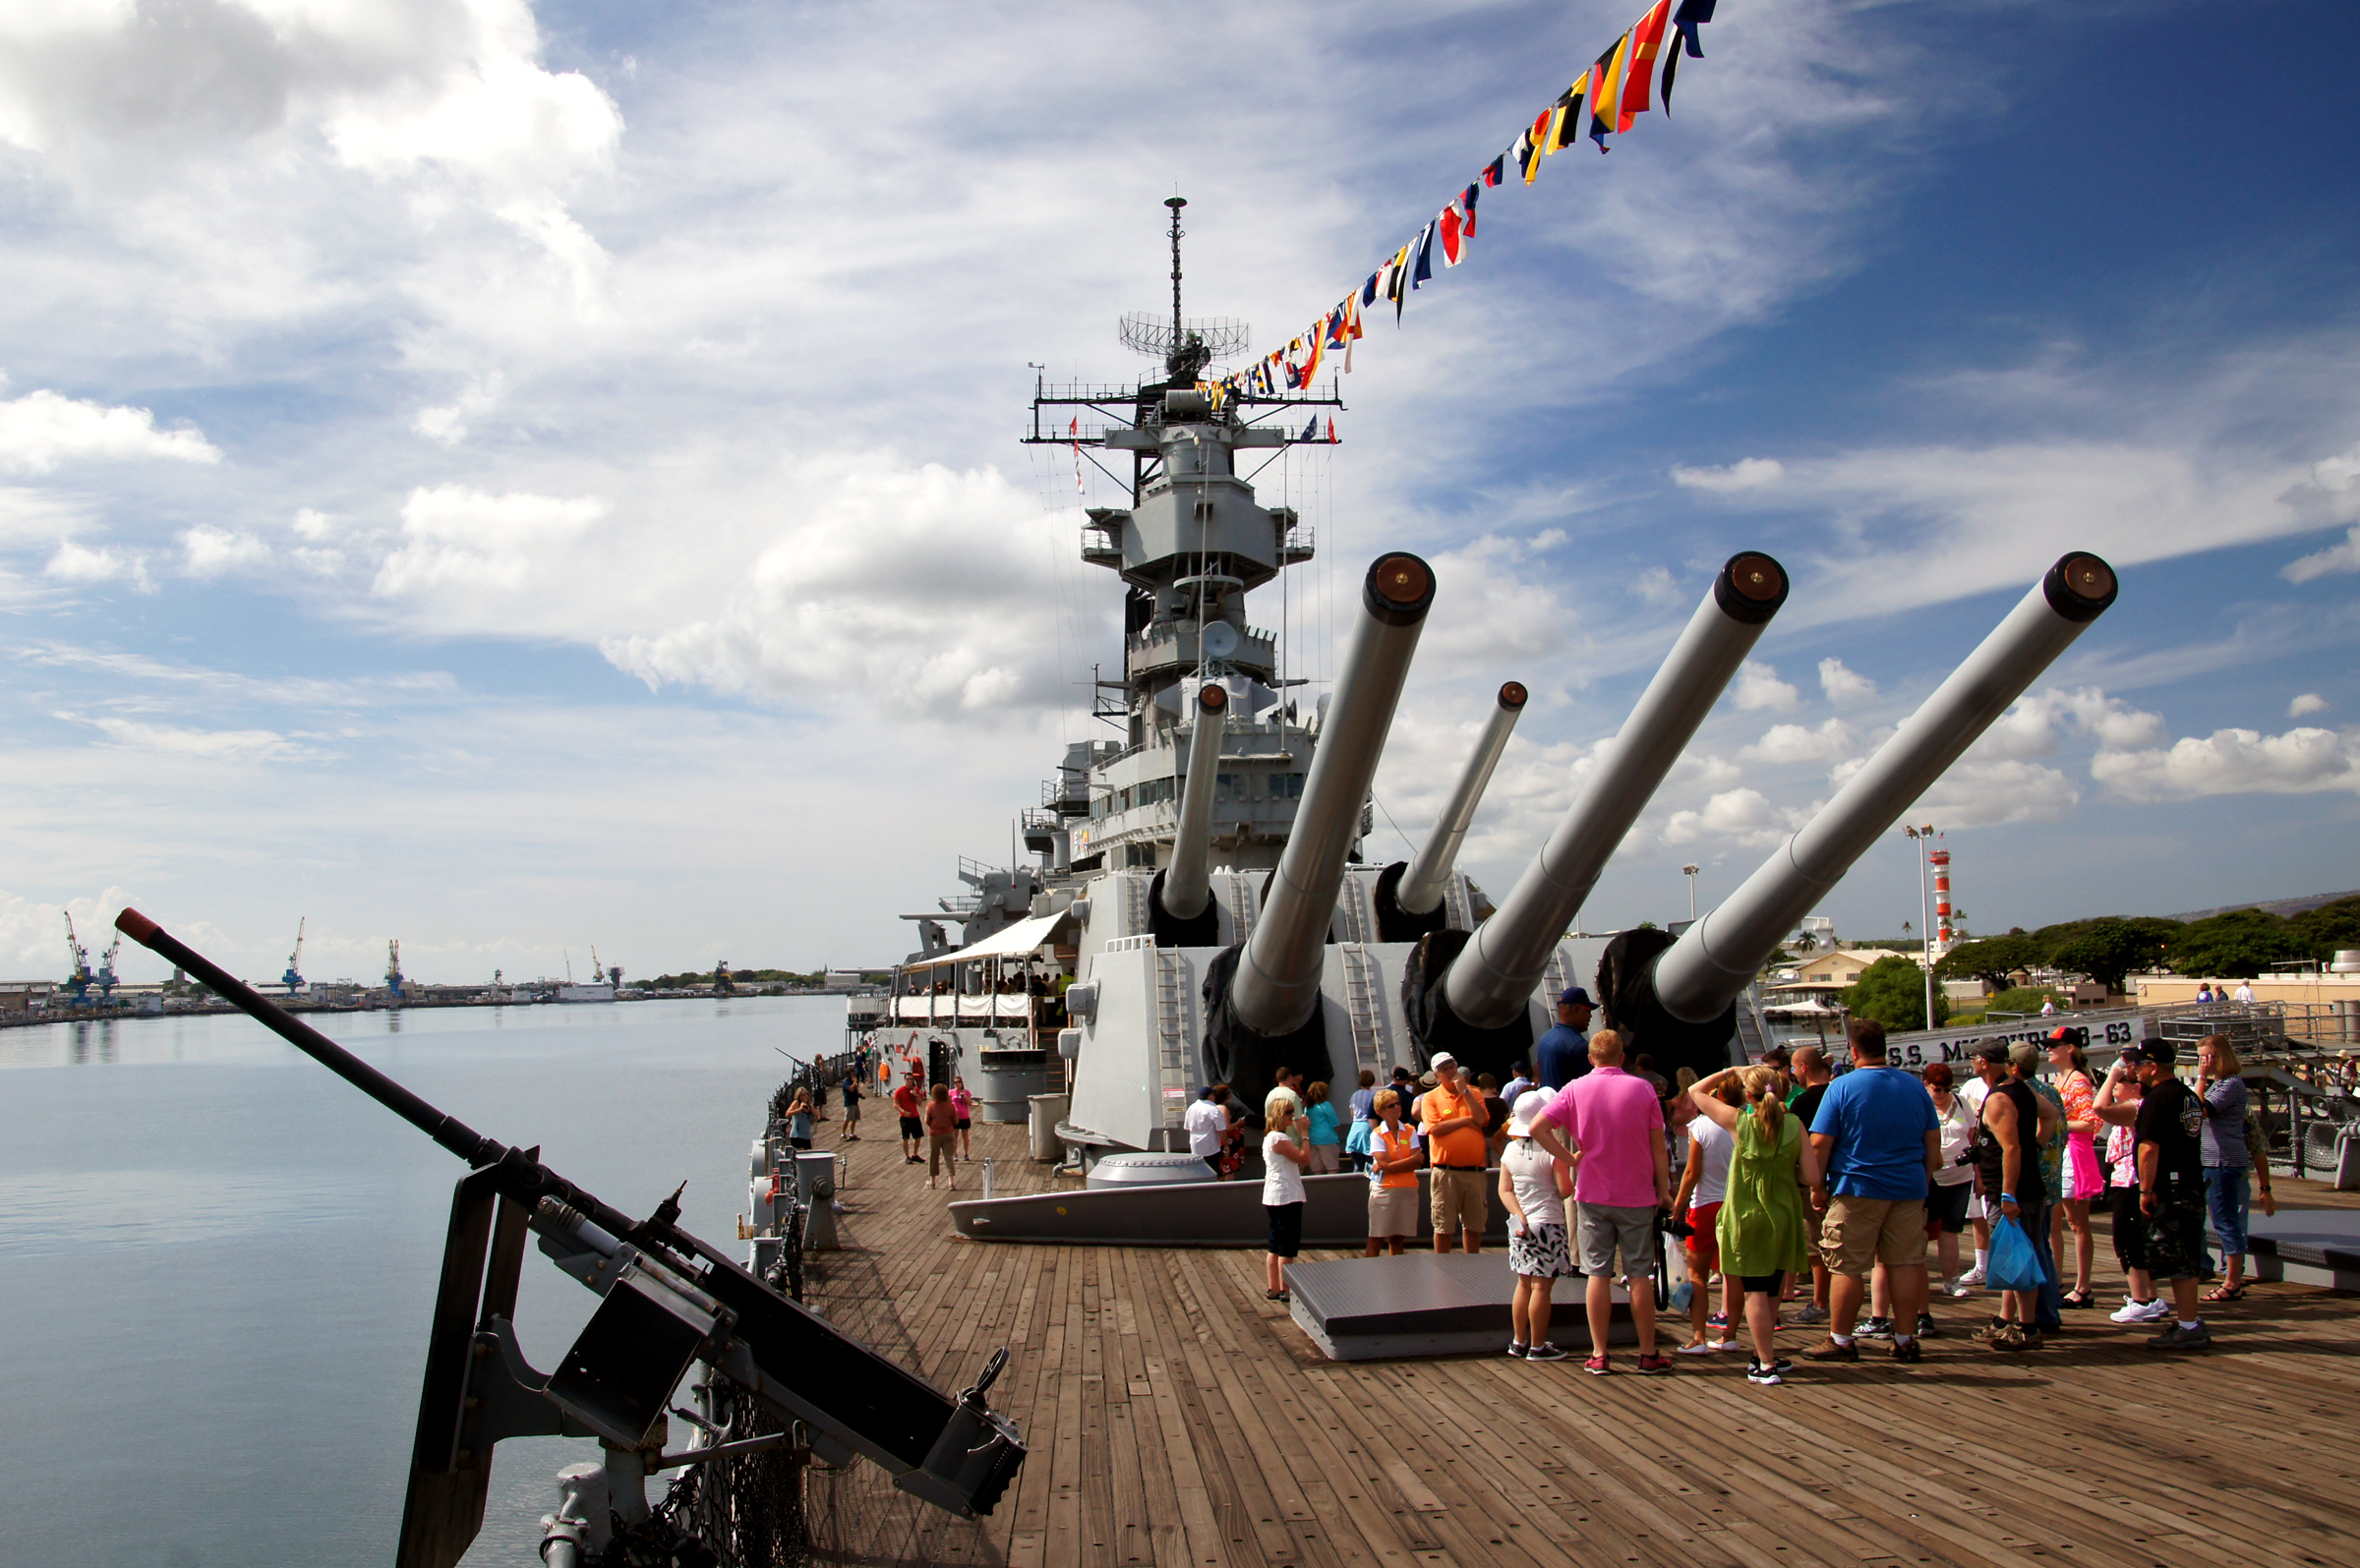
sea, ship, vehicle, hawaii, navy, sonyalpha, pacificisland, pacificislands, watercraft, sonydslra580, pearlharbour, warship, bigguns, honolulu, tamron18270mmpzd, battleshipmissouri, battleship, mightymo, 16inch50caliberguns, atmosphere of earth, naval ship